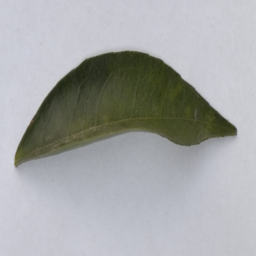
Plant part: leaf
Disease: healthy